Valentino Orsolini Cencelli

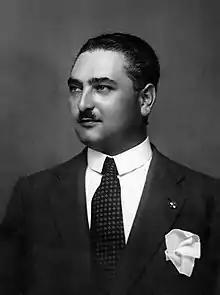
Valentino Orsolini Cencelli

Valentino Orsolini Cencelli (7 February 1898 – 22 May 1971) was an Italian agronomist and politician, who served as Deputy (1924–1939), member of the Chamber of Fasces and Corporations (1939–1943), and the first Podestà of Littoria (1932–1933).